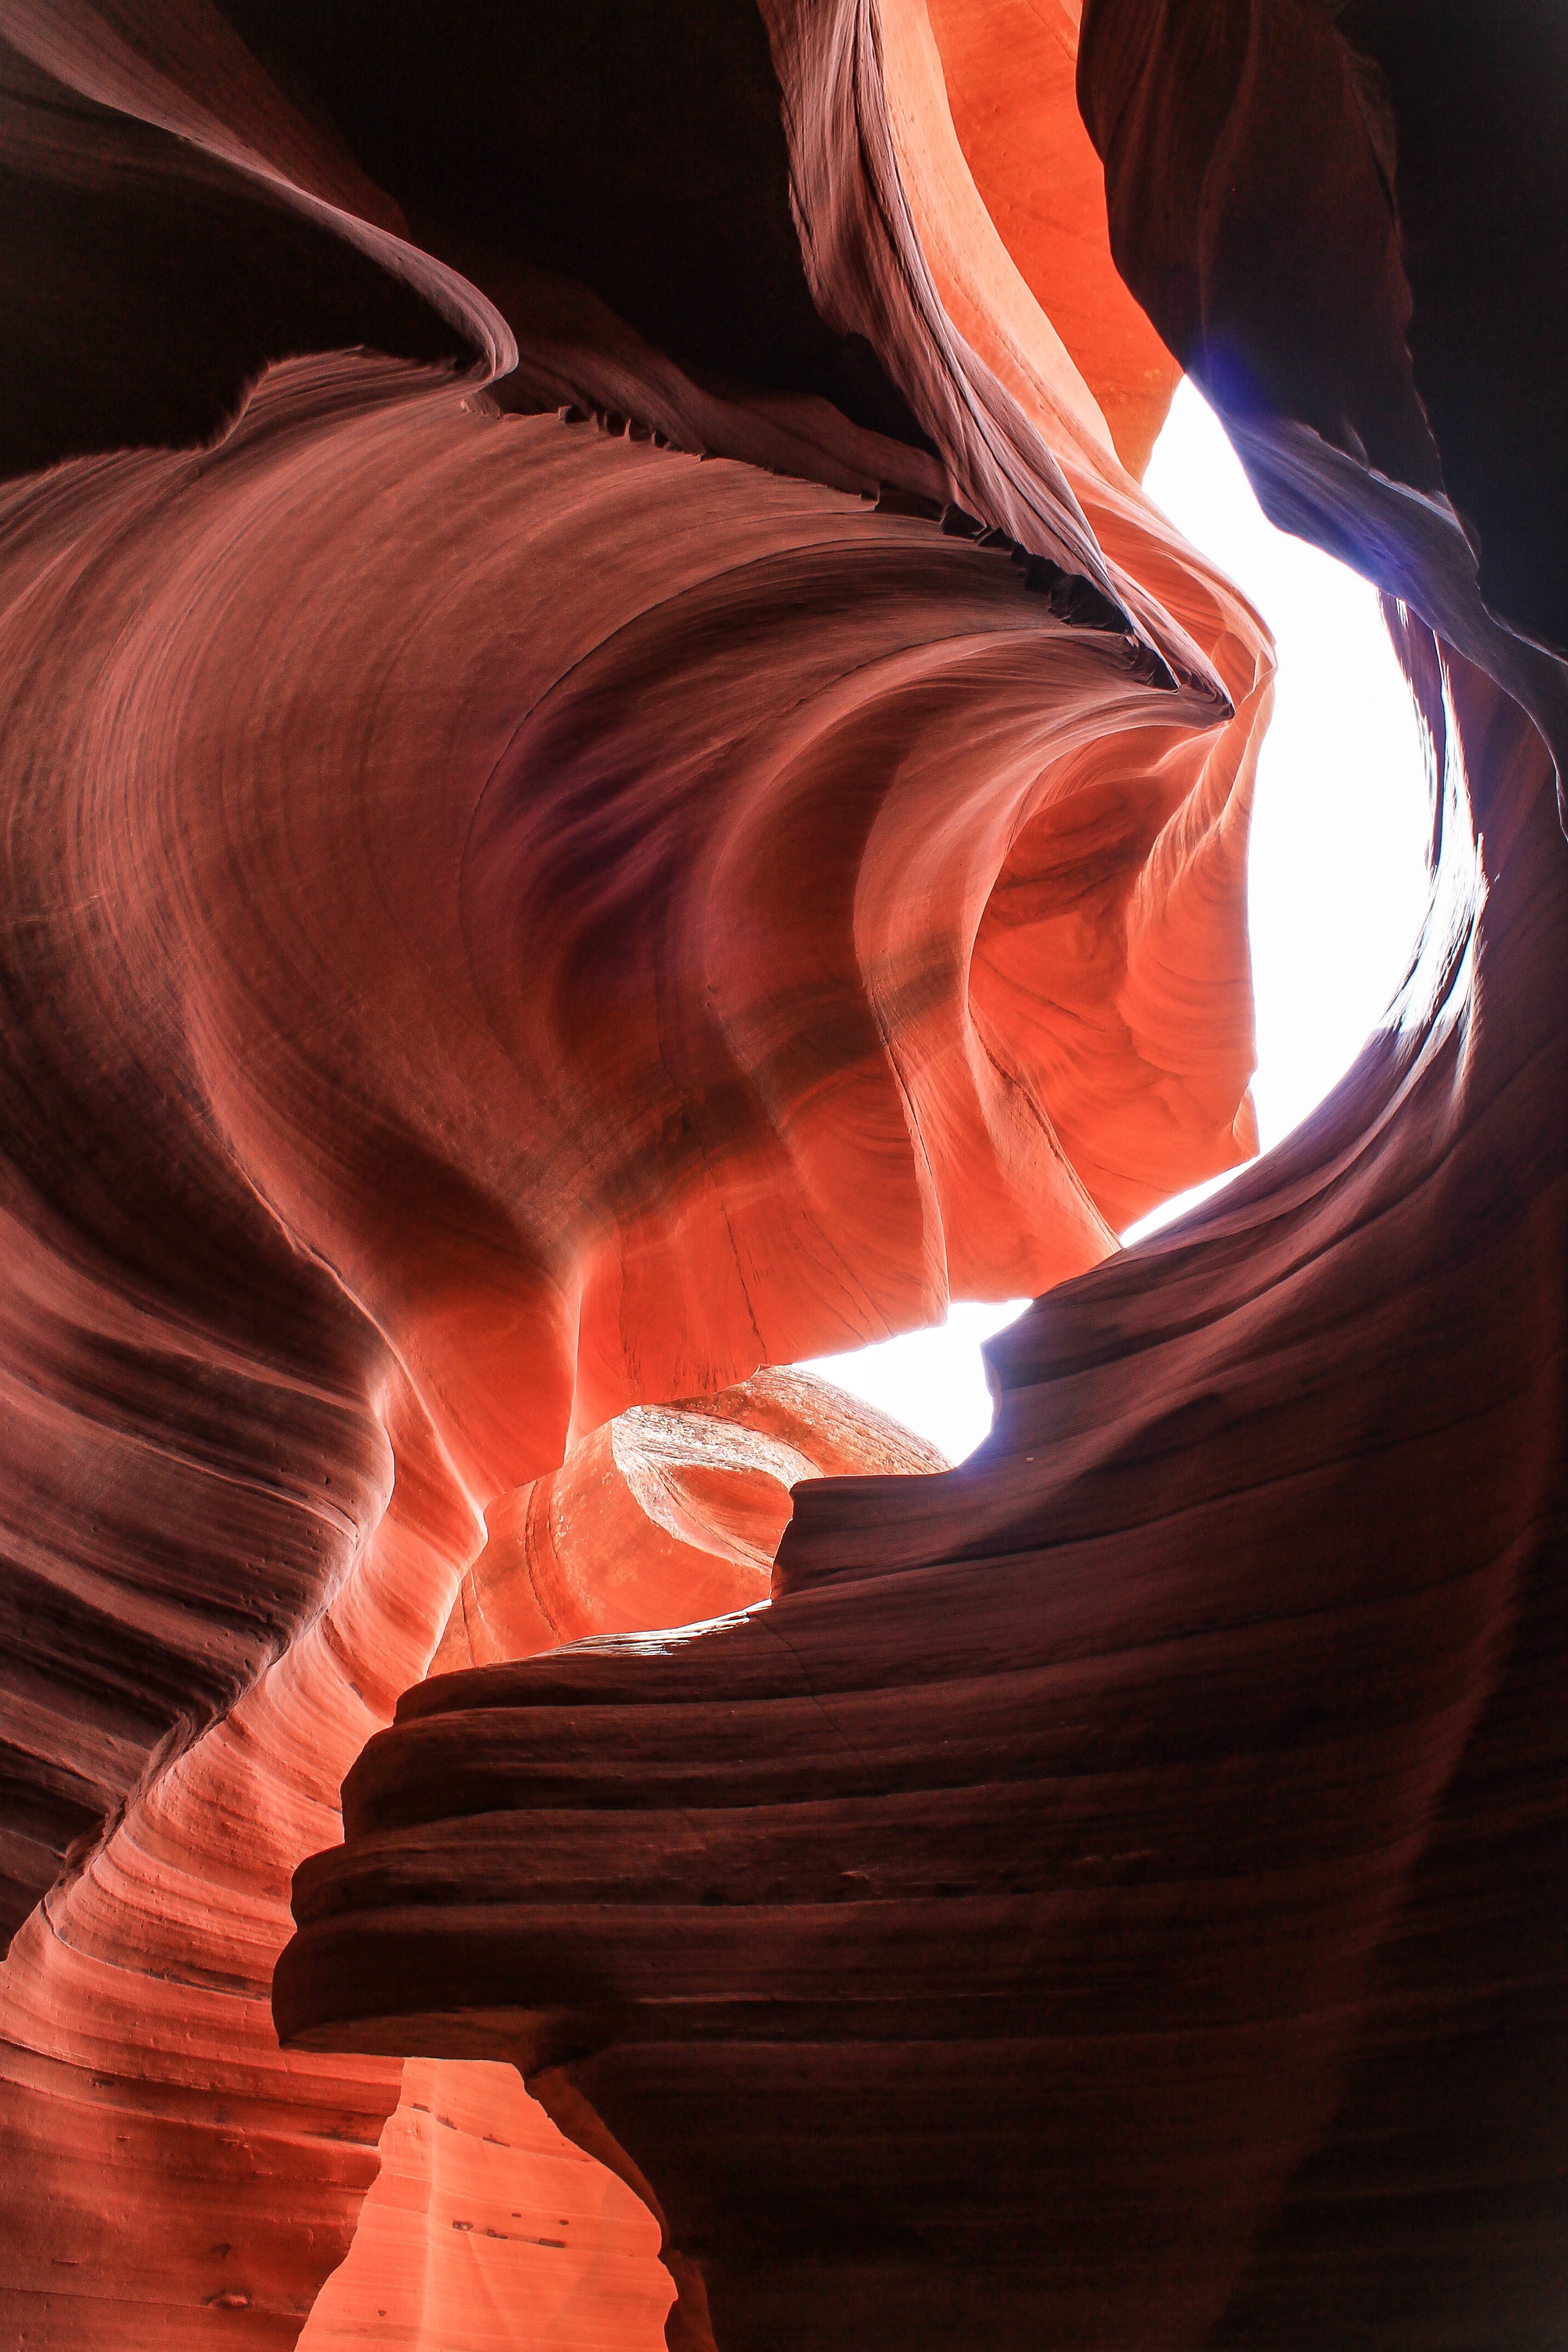
red, color, muscle, human body, art, organ, sense